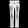
Label: Trouser